John Buddle Blyth

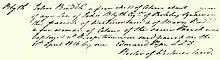
Entry in baptism register, 1816.

John Buddle Blyth (1814 – 24 December 1871) was a Jamaican-born chemist who was the first professor of chemistry at Queen's College Cork in Ireland. With August Wilhelm von Hofmann, he was the first to report photopolymerisation which they observed when styrene became metastyrol after exposure to sunlight.